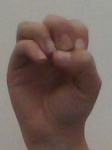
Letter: ha